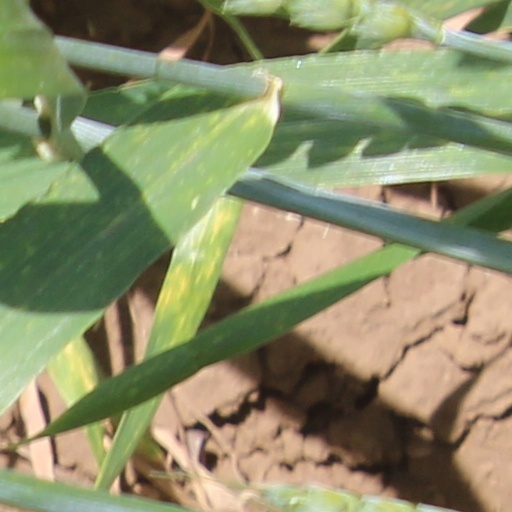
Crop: wheat